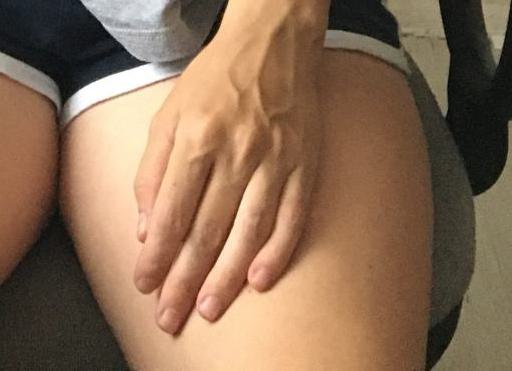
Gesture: no_gesture